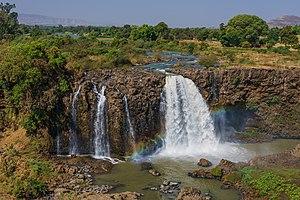
L'Éthiopie, en forme longue la république démocratique fédérale d’Éthiopie, en amharique Ītyōṗṗyā, ኢትዮጵያ et ye-Ītyōṗṗyā Fēdēralāwī Dīmōkrāsīyāwī Rīpeblīk, የኢትዮጵያ ፌዴራላዊ ዲሞክራሲያዊ ሪፐብሊክ, est un État de la Corne de l'Afrique. L'Éthiopie a des frontières communes avec l'Érythrée au nord, la Somalie à l'est-sud-est, le Soudan au nord-ouest, le Soudan du Sud à l'ouest-sud-ouest, le Kenya au sud et la république de Djibouti au nord-est. Depuis l'indépendance de l'Érythrée en 1993, l'Éthiopie n'a plus d'accès à la mer.
Les chutes du Nil Bleu sont une chute d'eau située en Éthiopie sur le Nil Bleu. Elles sont connues en amharique sous le nom de Tis Abay, locution signifiant « grande fumée ».